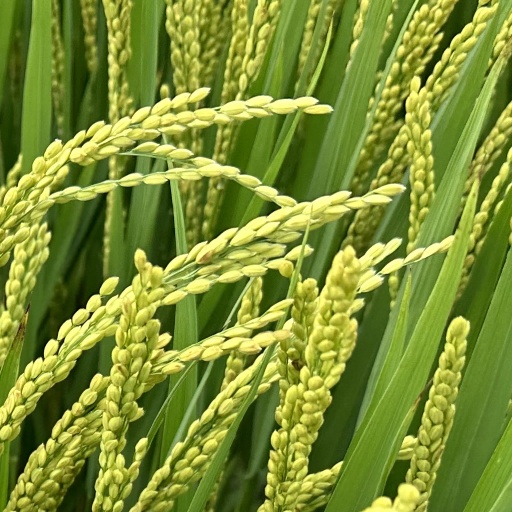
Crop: rice